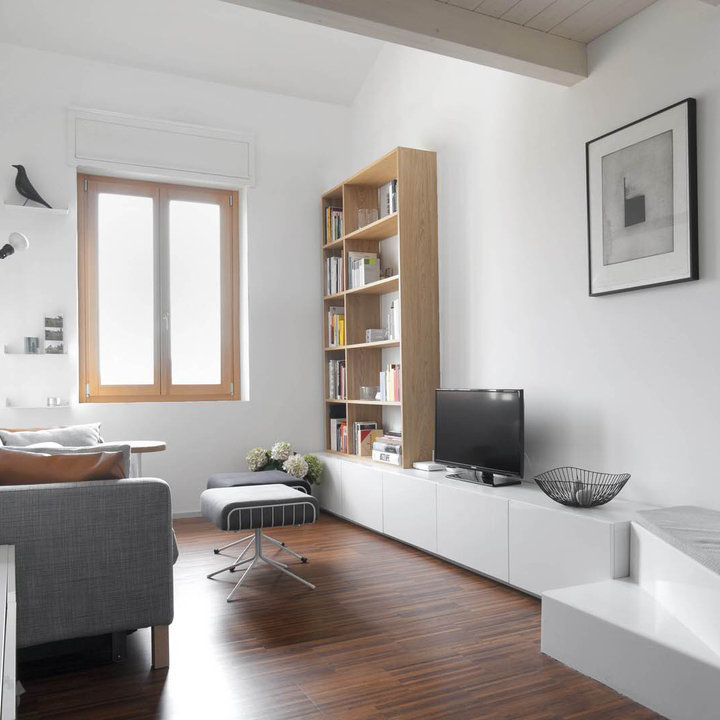
Style: Scandinavian